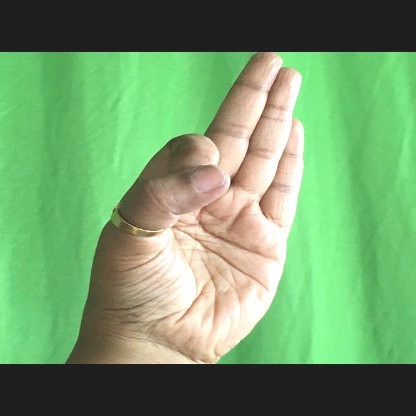
Mudra: Aralam